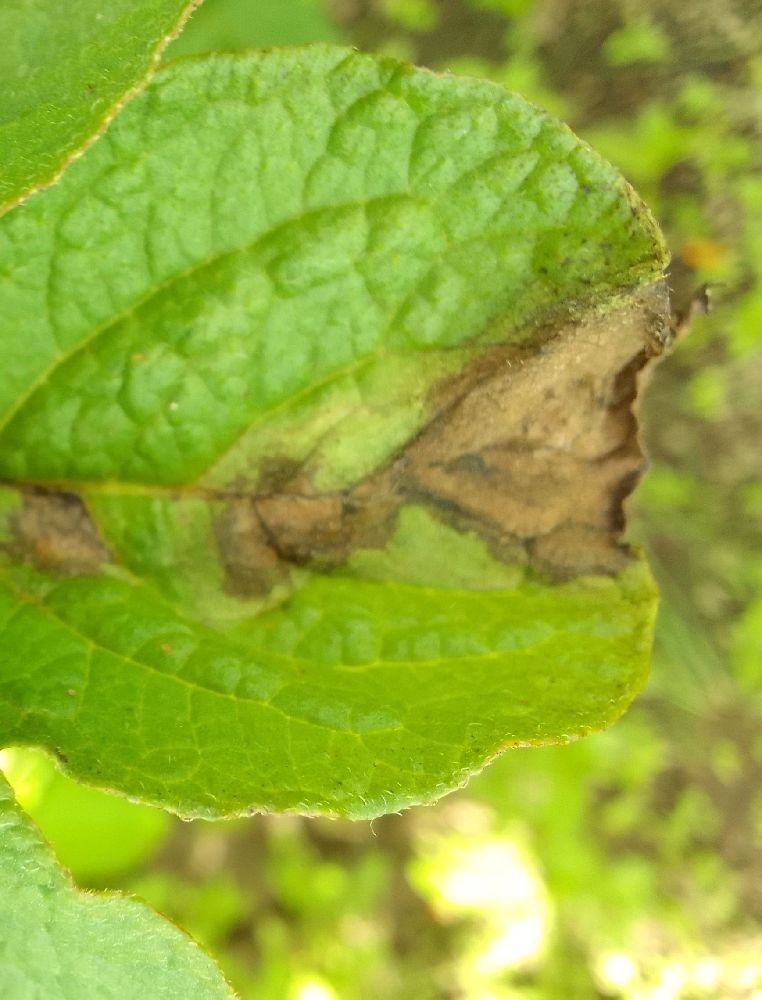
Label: Late blight